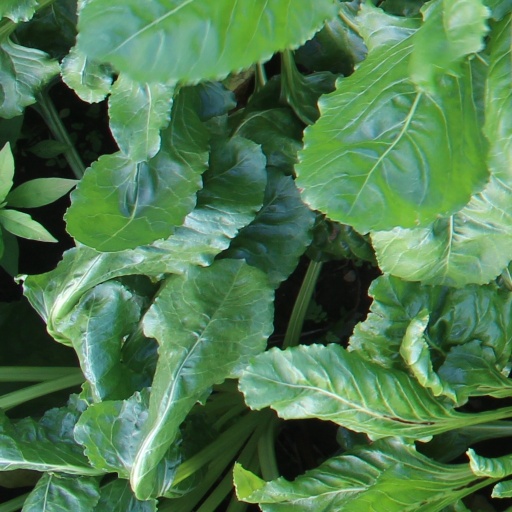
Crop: sugar beet